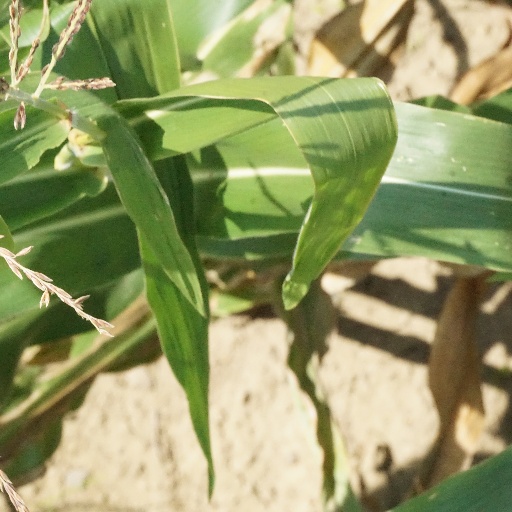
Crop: maize; corn